Forts of Capri

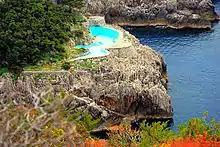
The lobed silhouette of the swimming pool at the former Villa Rovelli

The Fortini path, once past Goat Beach, enters a once cultivated wooded area where terraces supported by crumbling walls, hidden by wild vegetation, are still visible. Many songbirds stop in the area and carob, fennel and gladiolus thrive.